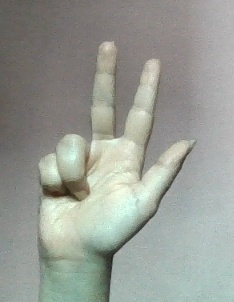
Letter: al